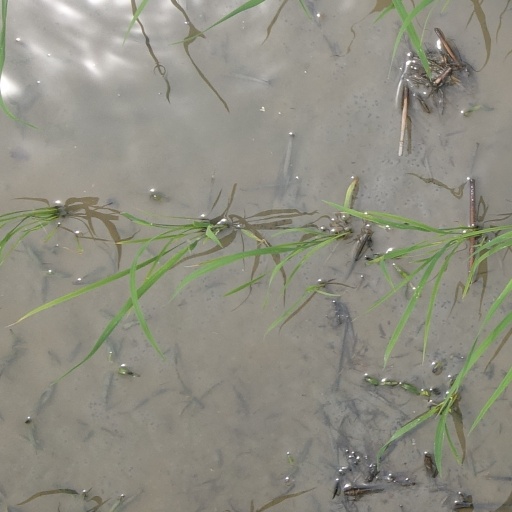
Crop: rice